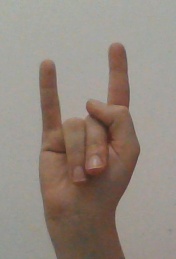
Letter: la